Charles Bennion

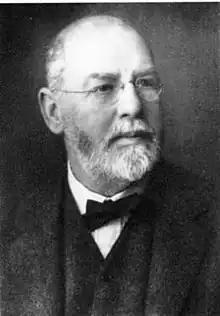
Charles Bennion

Charles Bennion (1857 – 21 March 1929) was a businessman, manufacturer and philanthropist who purchased Bradgate Park for the people of Leicestershire.